Gameleira station

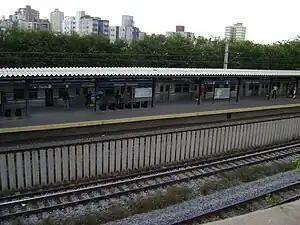
Gameleira subway station in Belo Horizonte.

Gameleira is a Belo Horizonte Metro station on Line 1. It was opened on 1 August 1986 as part of the inaugural section of the line, from Eldorado to Lagoinha. The station is located between Vila Oeste and Calafate.